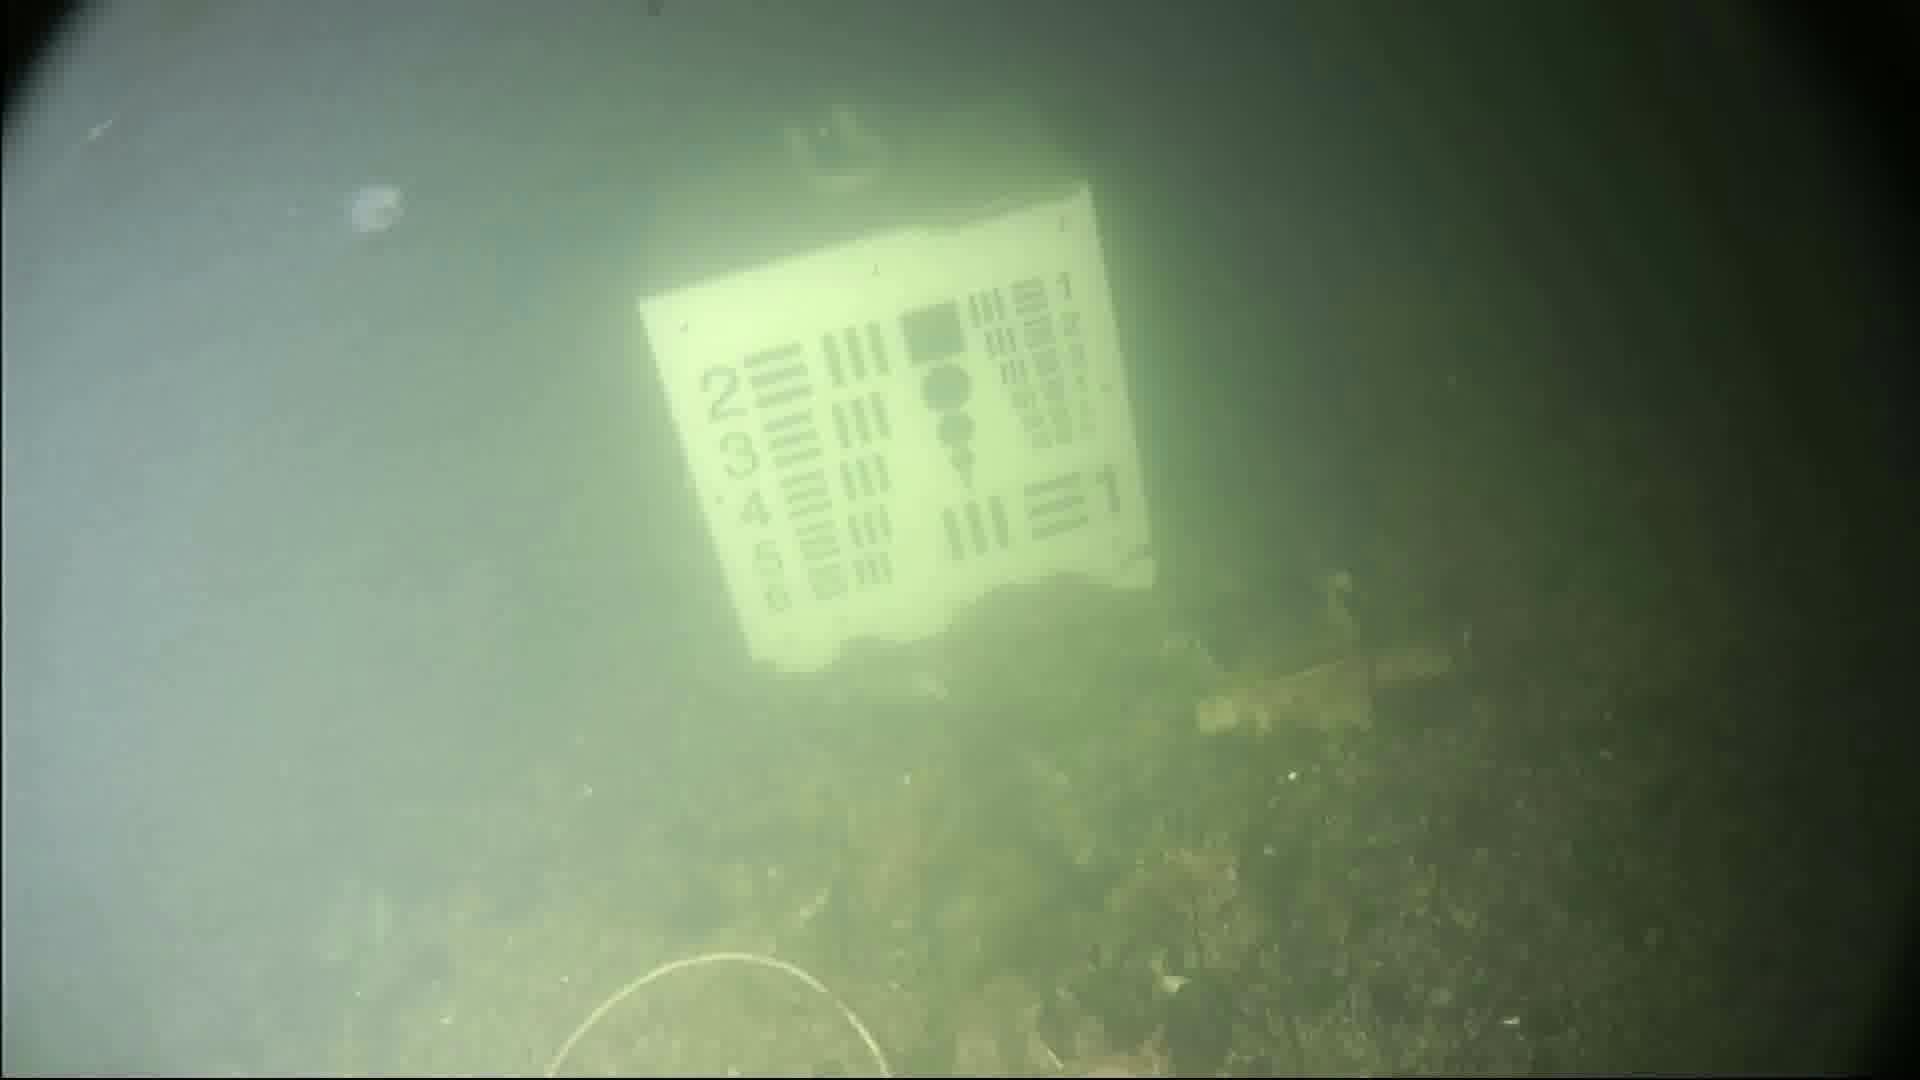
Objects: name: jellyfish